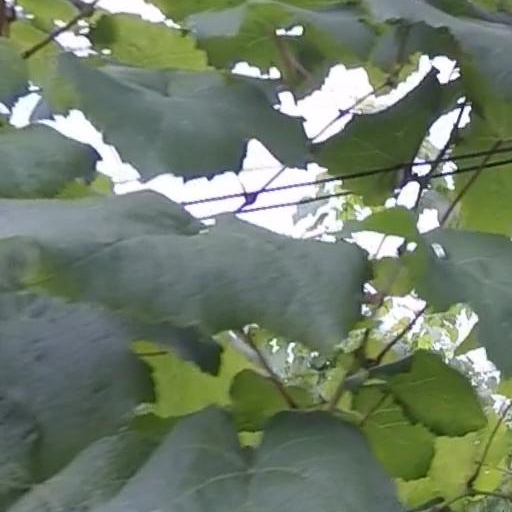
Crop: grape